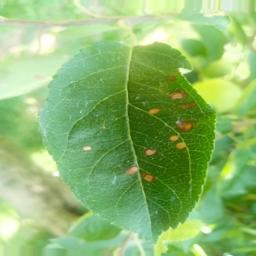
Label: Alternaria